De Leon, Texas

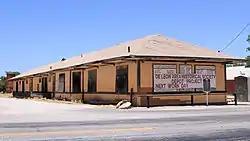
Former train station in De Leon

The population of De Leon remained under 1,000 until 1910, when a branch of the Texas Central line, then leased by the Katy Railroad, was constructed from De Leon to Rising Star and Cross Plains. It was the only town in Comanche County with railroad service and a station. De Leon then became the center point for the Katy between Waco, Albany, and Cross Plains, thereby relocating numerous railroad crew members and their families to the city. The census of 1910 showed 1,015 citizens. De Leon continues to retain its rail service and the former Texas Central Katy line from Dublin to Gorman, nicknamed the "Peanut Line", is currently operated by the Fort Worth and Western Railroad.